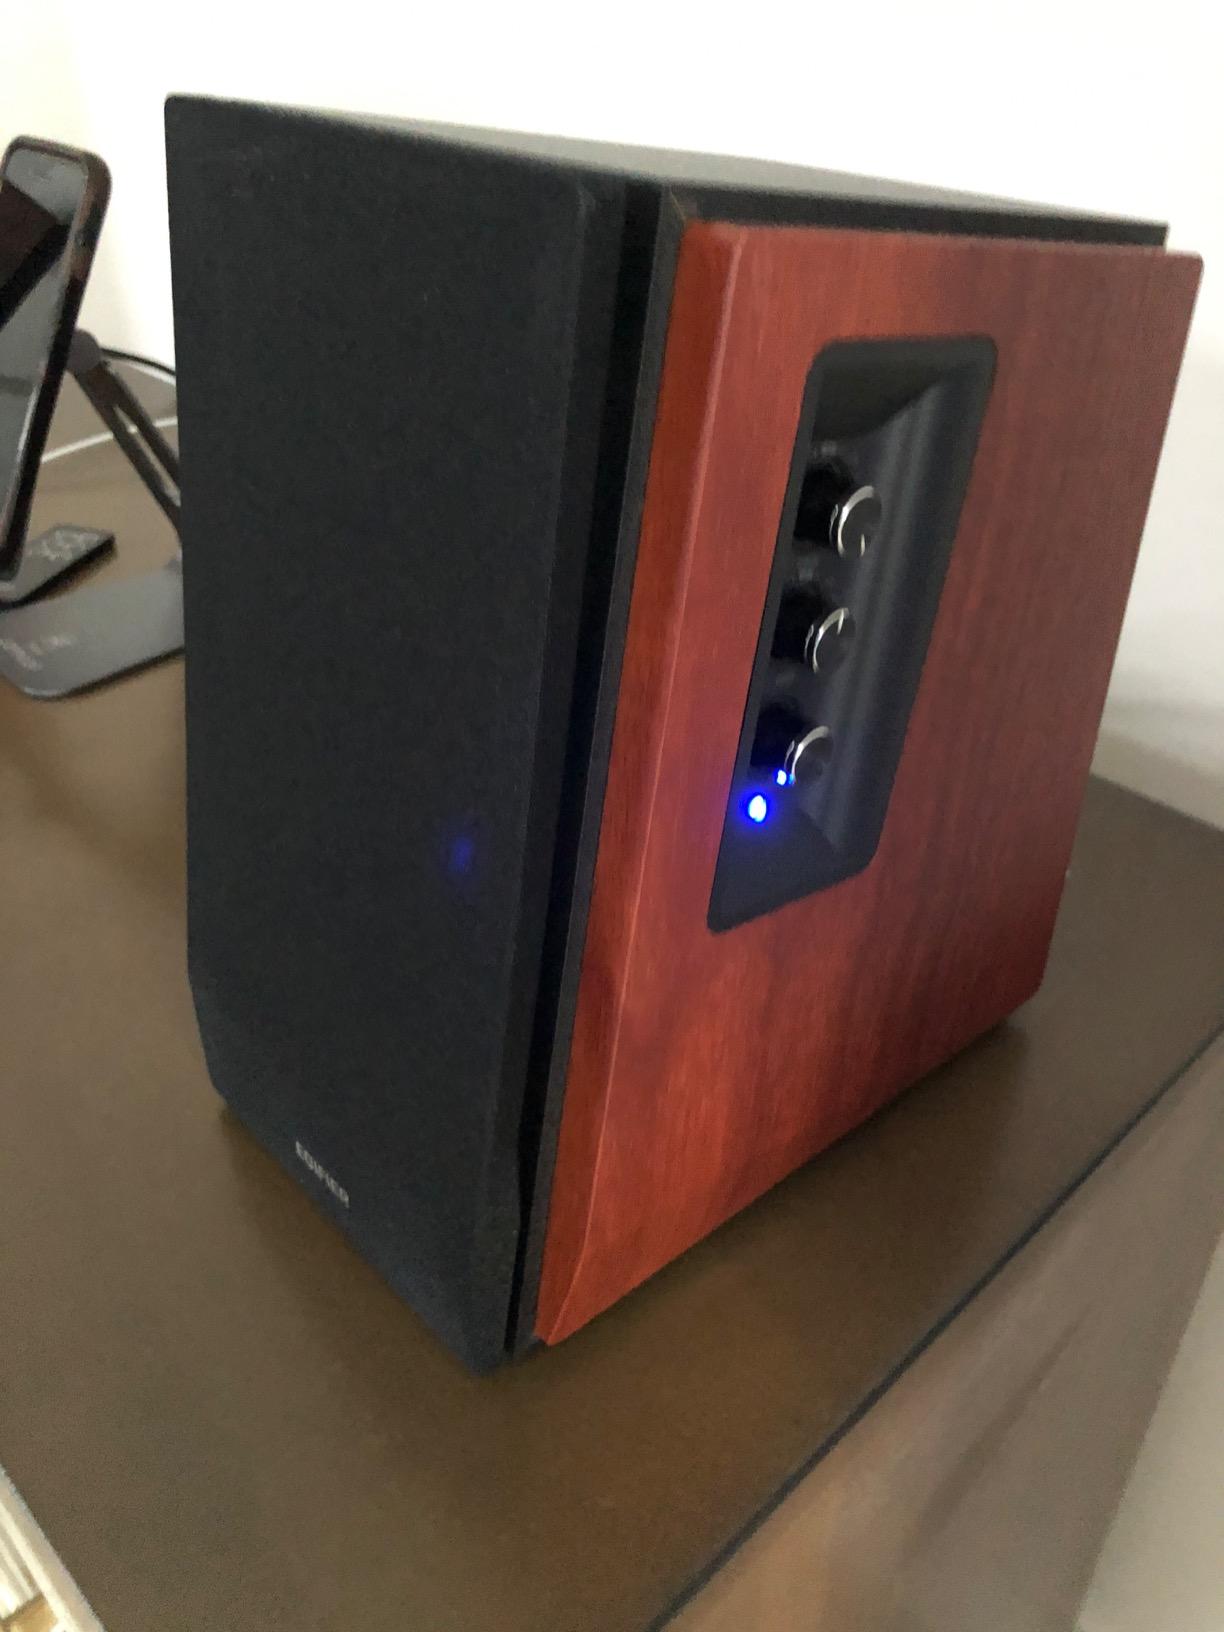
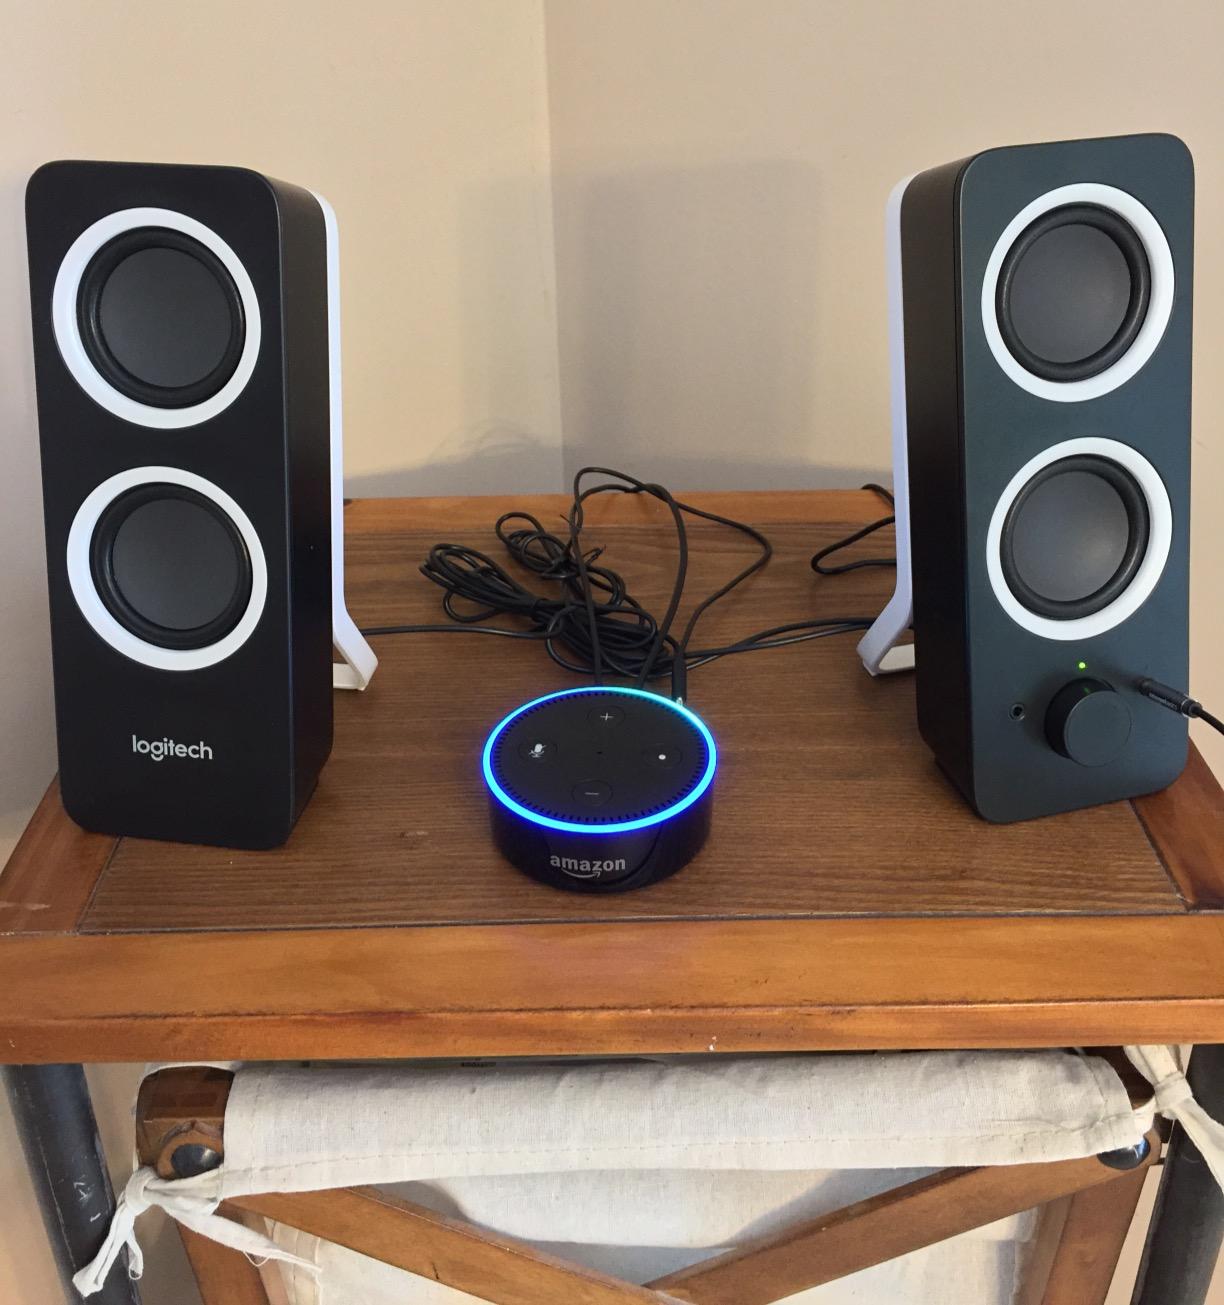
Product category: speaker
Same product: no